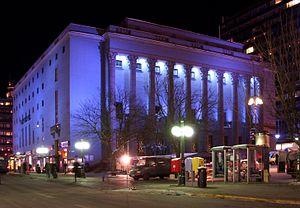
La maison des concerts de Stockholm, en suédois Stockholms konserthus, parfois appelée Stockholm Concert Hall dans les médias francophones, est un bâtiment situé dans le centre de Stockholm en Suède. Construit en 1924-1926 sur des plans de l'architecte Ivar Tengbom, il est considéré comme une œuvre phare du classicisme nordique.
Ivar Justus Tengbom est un architecte suédois qui s'est illustré comme une figure majeure des trois grandes écoles architecturales qui ont marqué les paysages urbains de son pays dans la première moitié du XXᵉ siècle, successivement le national-romantisme suédois d'avant 1920, le néo-classicisme nordique des années 1920 puis le fonctionnalisme des années 1930.